Lock (water navigation)

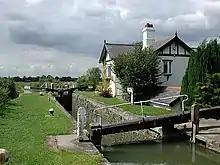
Canal lock and lock-keeper's cottage on the Aylesbury Arm of the Grand Union Canal at Marsworth in Hertfordshire, England.

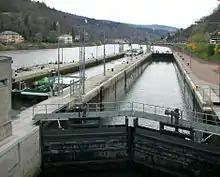
Lock on the River Neckar at Heidelberg in Germany.

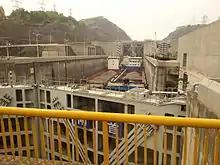
Three Gorges Dam lock near Yichang on Yangtze river, China.

A lock is a device used for raising and lowering boats, ships and other watercraft between stretches of water of different levels on river and canal waterways. The distinguishing feature of a lock is a chamber in a permanently fixed position in which the water level can be varied. (In a caisson lock, a boat lift, or on a canal inclined plane, it is the chamber itself (usually then called a caisson) that rises and falls.